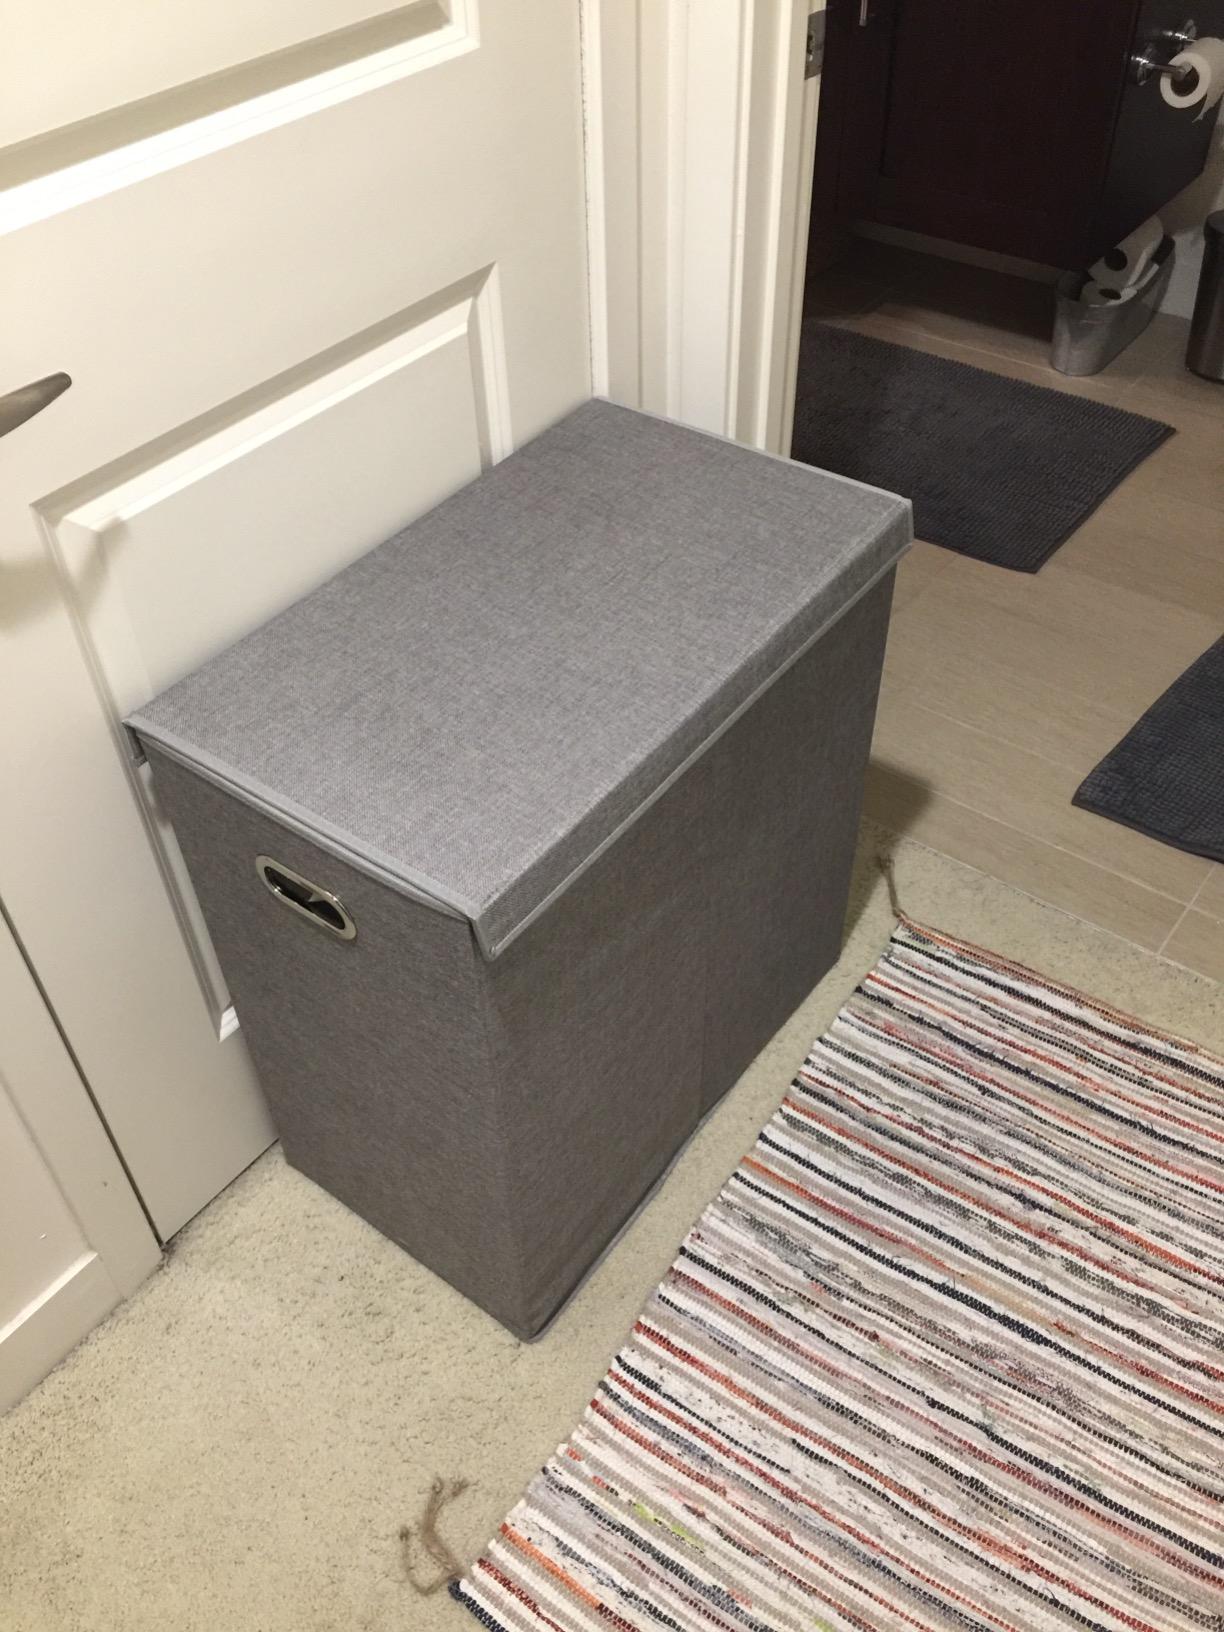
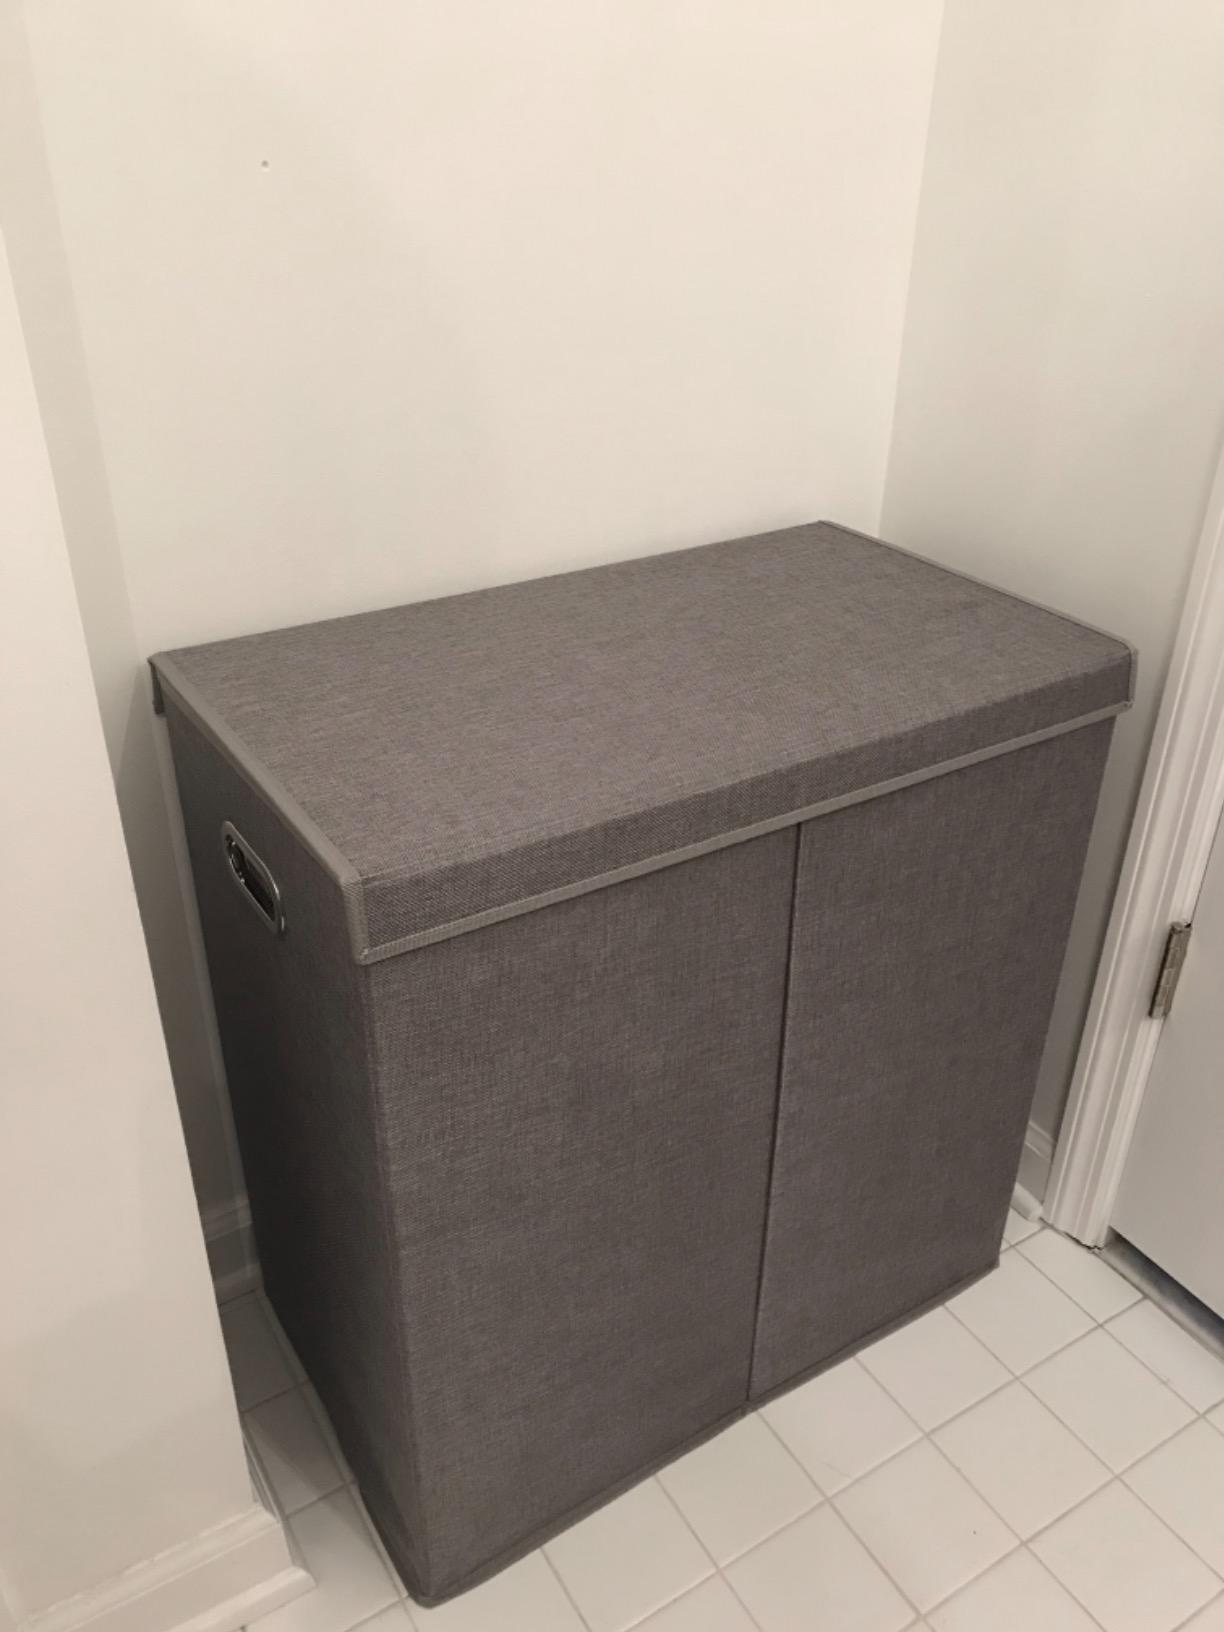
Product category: items_hamper
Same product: yes